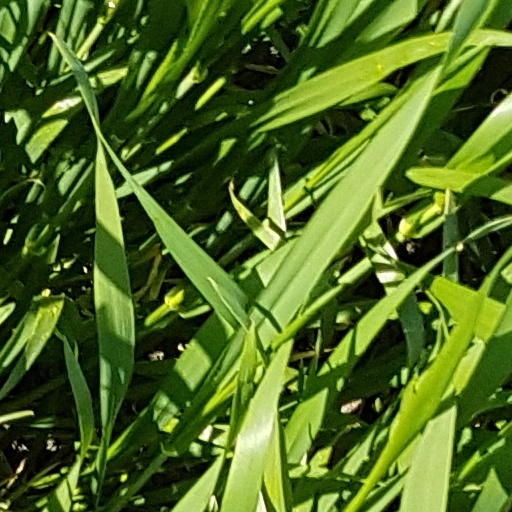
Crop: wheat